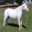
Label: horse